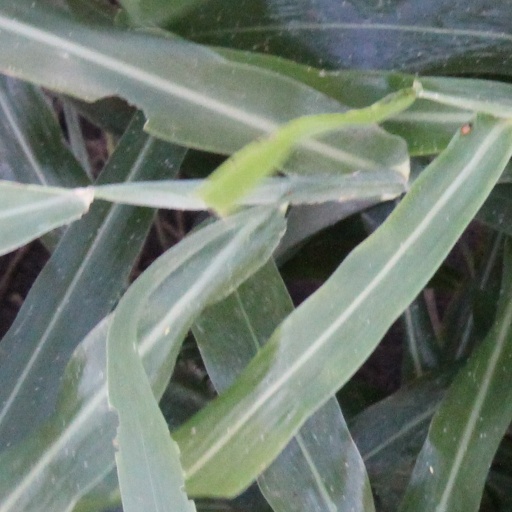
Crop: sorghum